Mango

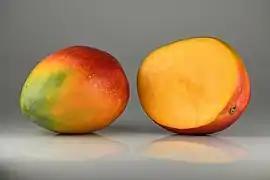
Mango fruits – single and halved

A mango is an edible stone fruit produced by the tropical tree "Mangifera indica". It originated from the region between northwestern Myanmar, Bangladesh, and northeastern India. "M. indica" has been cultivated in South and Southeast Asia since ancient times resulting in two types of modern mango cultivars: the "Indian type" and the "Southeast Asian type". Other species in the genus "Mangifera" also produce edible fruits that are also called "mangoes", the majority of which are found in the Malesian ecoregion.